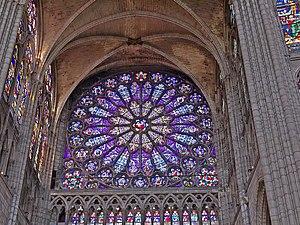
Détail de la rosace du transept, dans la basilique Saint-Denis (France). This building is classé au titre des Monuments Historiques. It is indexed in the Base Mérimée, a database of architectural heritage maintained by the French Ministry of Culture,